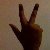
The image shows a hand gesture representing the number 3 in Indian Sign Language.